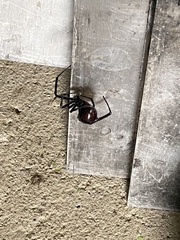
Species: Lactrodectus_hesperus